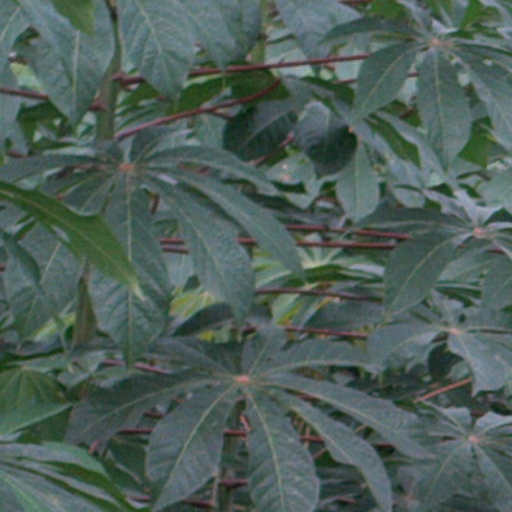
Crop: cassava